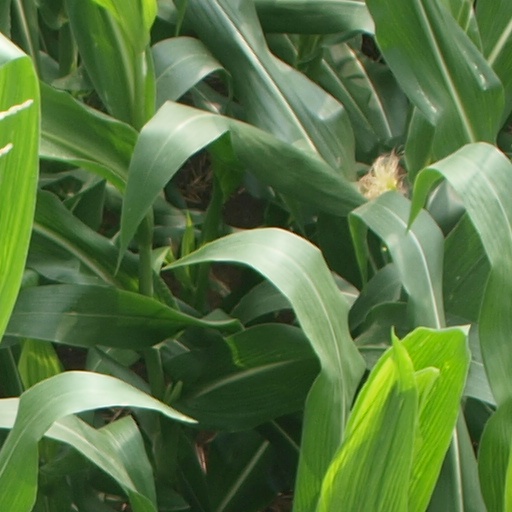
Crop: maize; corn